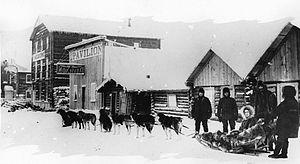
Photographie, Attelage de chiens de l'A. C. Company, Dawson, Yuk., 1899, Edwin Tappan Adney, Plaque sèche à la gélatine, 10 x 12 cm